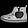
Label: Ankle boot